Camille 2000

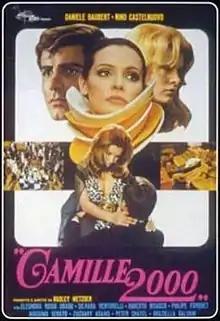
Theatrical release poster

Camille 2000 is a 1969 Italian erotic drama film directed by Radley Metzger from a screenplay by Michael DeForrest, based on the 1848 novel and 1852 play "La Dame aux Camélias" by Alexandre Dumas, "fils". It stars Danièle Gaubert and Nino Castelnuovo with Eleonora Rossi Drago and Massimo Serato.